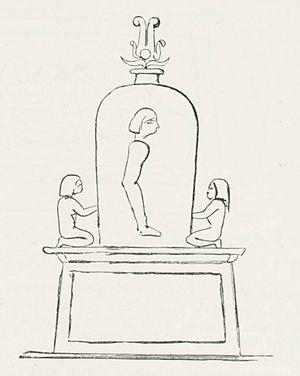
Les Mystères d'Osiris sont des festivités religieuses célébrées en Égypte antique en commémoration du meurtre et de la régénération d'Osiris. Le déroulement des cérémonies est attesté par des sources écrites variées, mais le document majeur est le Rituel des mystères d'Osiris au mois de Khoiak, une compilation de textes du Moyen Empire gravés durant la période ptolémaïque dans une chapelle haute du temple de Dendérah. Dans la religion égyptienne, sacré et secret sont intimement liés. De ce fait, les pratiques rituelles sont hors d'atteinte des profanes, car réservées aux prêtres, seuls habilités à pénétrer dans les sanctuaires divins. Le mystère théologique le plus insondable, le plus empreint de précautions solennelles, est la dépouille d'Osiris. D'après le mythe osirien, cette momie est conservée au plus profond de la Douât, le monde souterrain des morts. Chaque nuit, durant son voyage nocturne, Rê le dieu solaire vient s'y régénérer en s'unissant momentanément à Osiris sous la forme d'une âme unique.